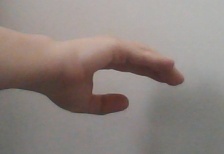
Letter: jeem